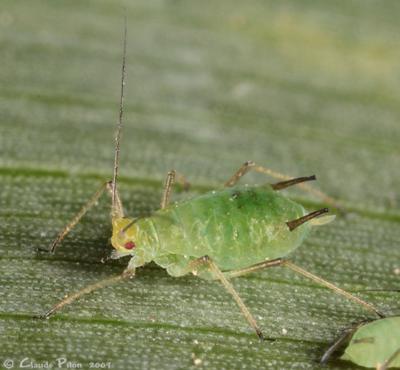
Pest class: english_grain_aphid